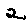
Label: 2